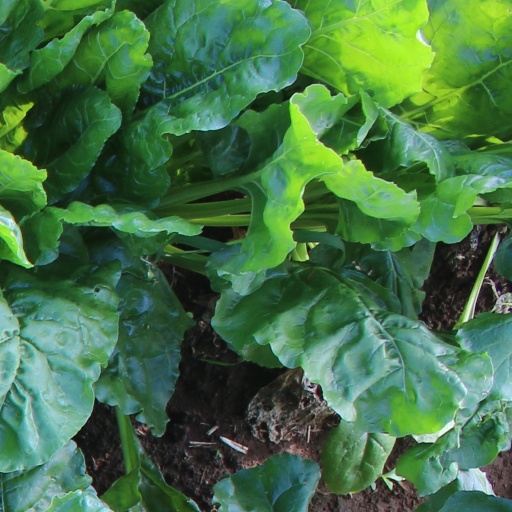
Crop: sugar beet